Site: brandenburg
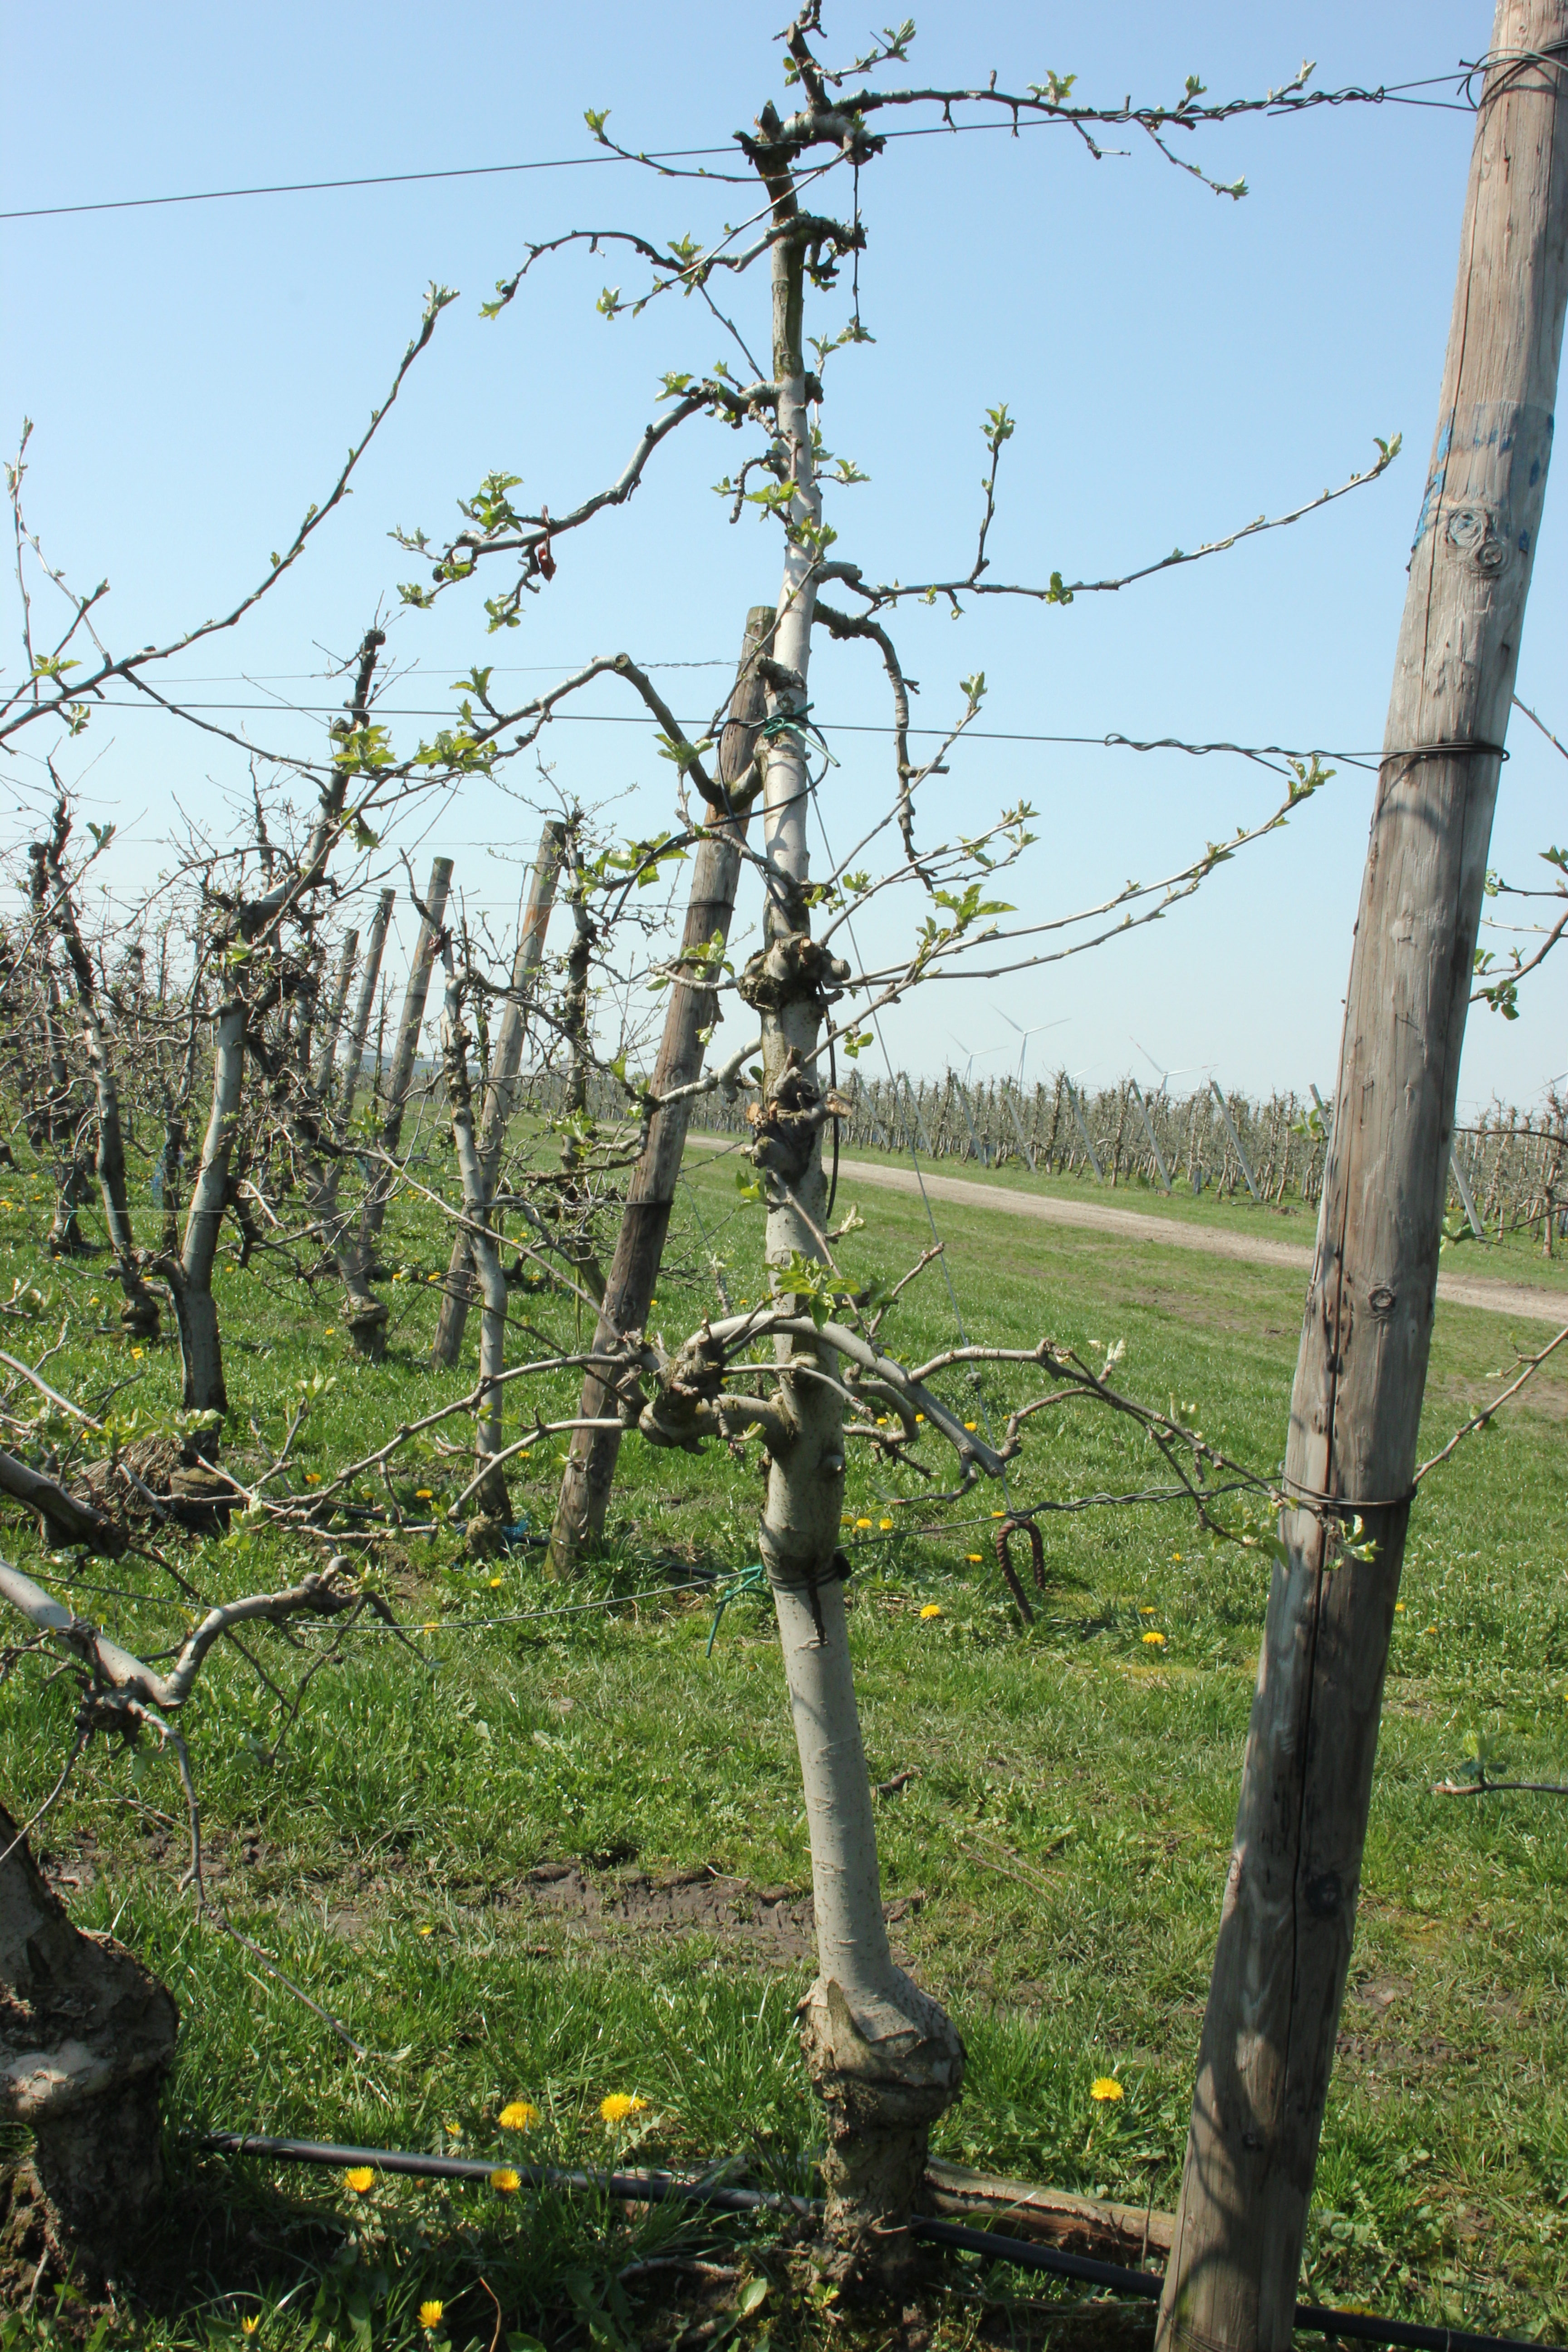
Growth stage (BBCH 56): Inflorescence emergence